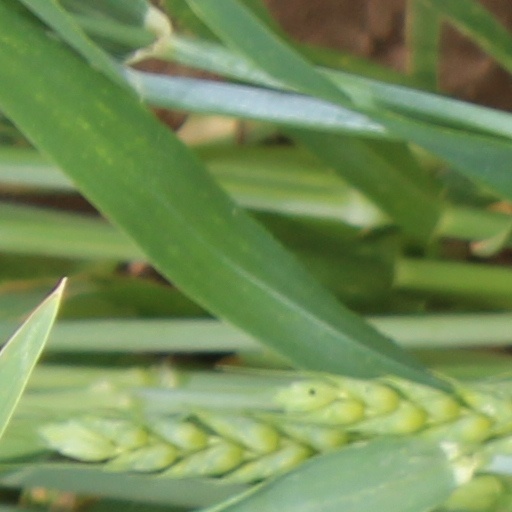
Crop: wheat